Saint-Jean-de-Nay

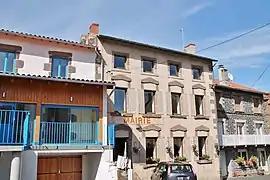
Town hall

Saint-Jean-de-Nay (Auvergnat: "Sant Joan de Nai") is a commune in the Haute-Loire department in south-central France.